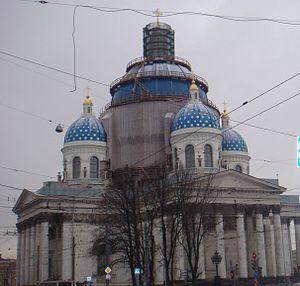
Le Régiment Izmaïlovski, mis sur pied le 22 septembre 1730 à Moscou, est chronologiquement le troisième régiment d'infanterie de la Garde impériale russe. Le colonel et premier chef de la nouvelle Garde, le Premier Écuyer et comte Karl Gustav von Löwenwolde fut promu adjudant-général. Après lui, seuls les membres de la famille impériale de Russie furent les chefs de ce régiment de la Garde.